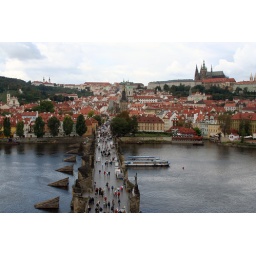
Looking west over the river Vltava, along the Charles Bridge from one of the guard towers towards Prague Castle.